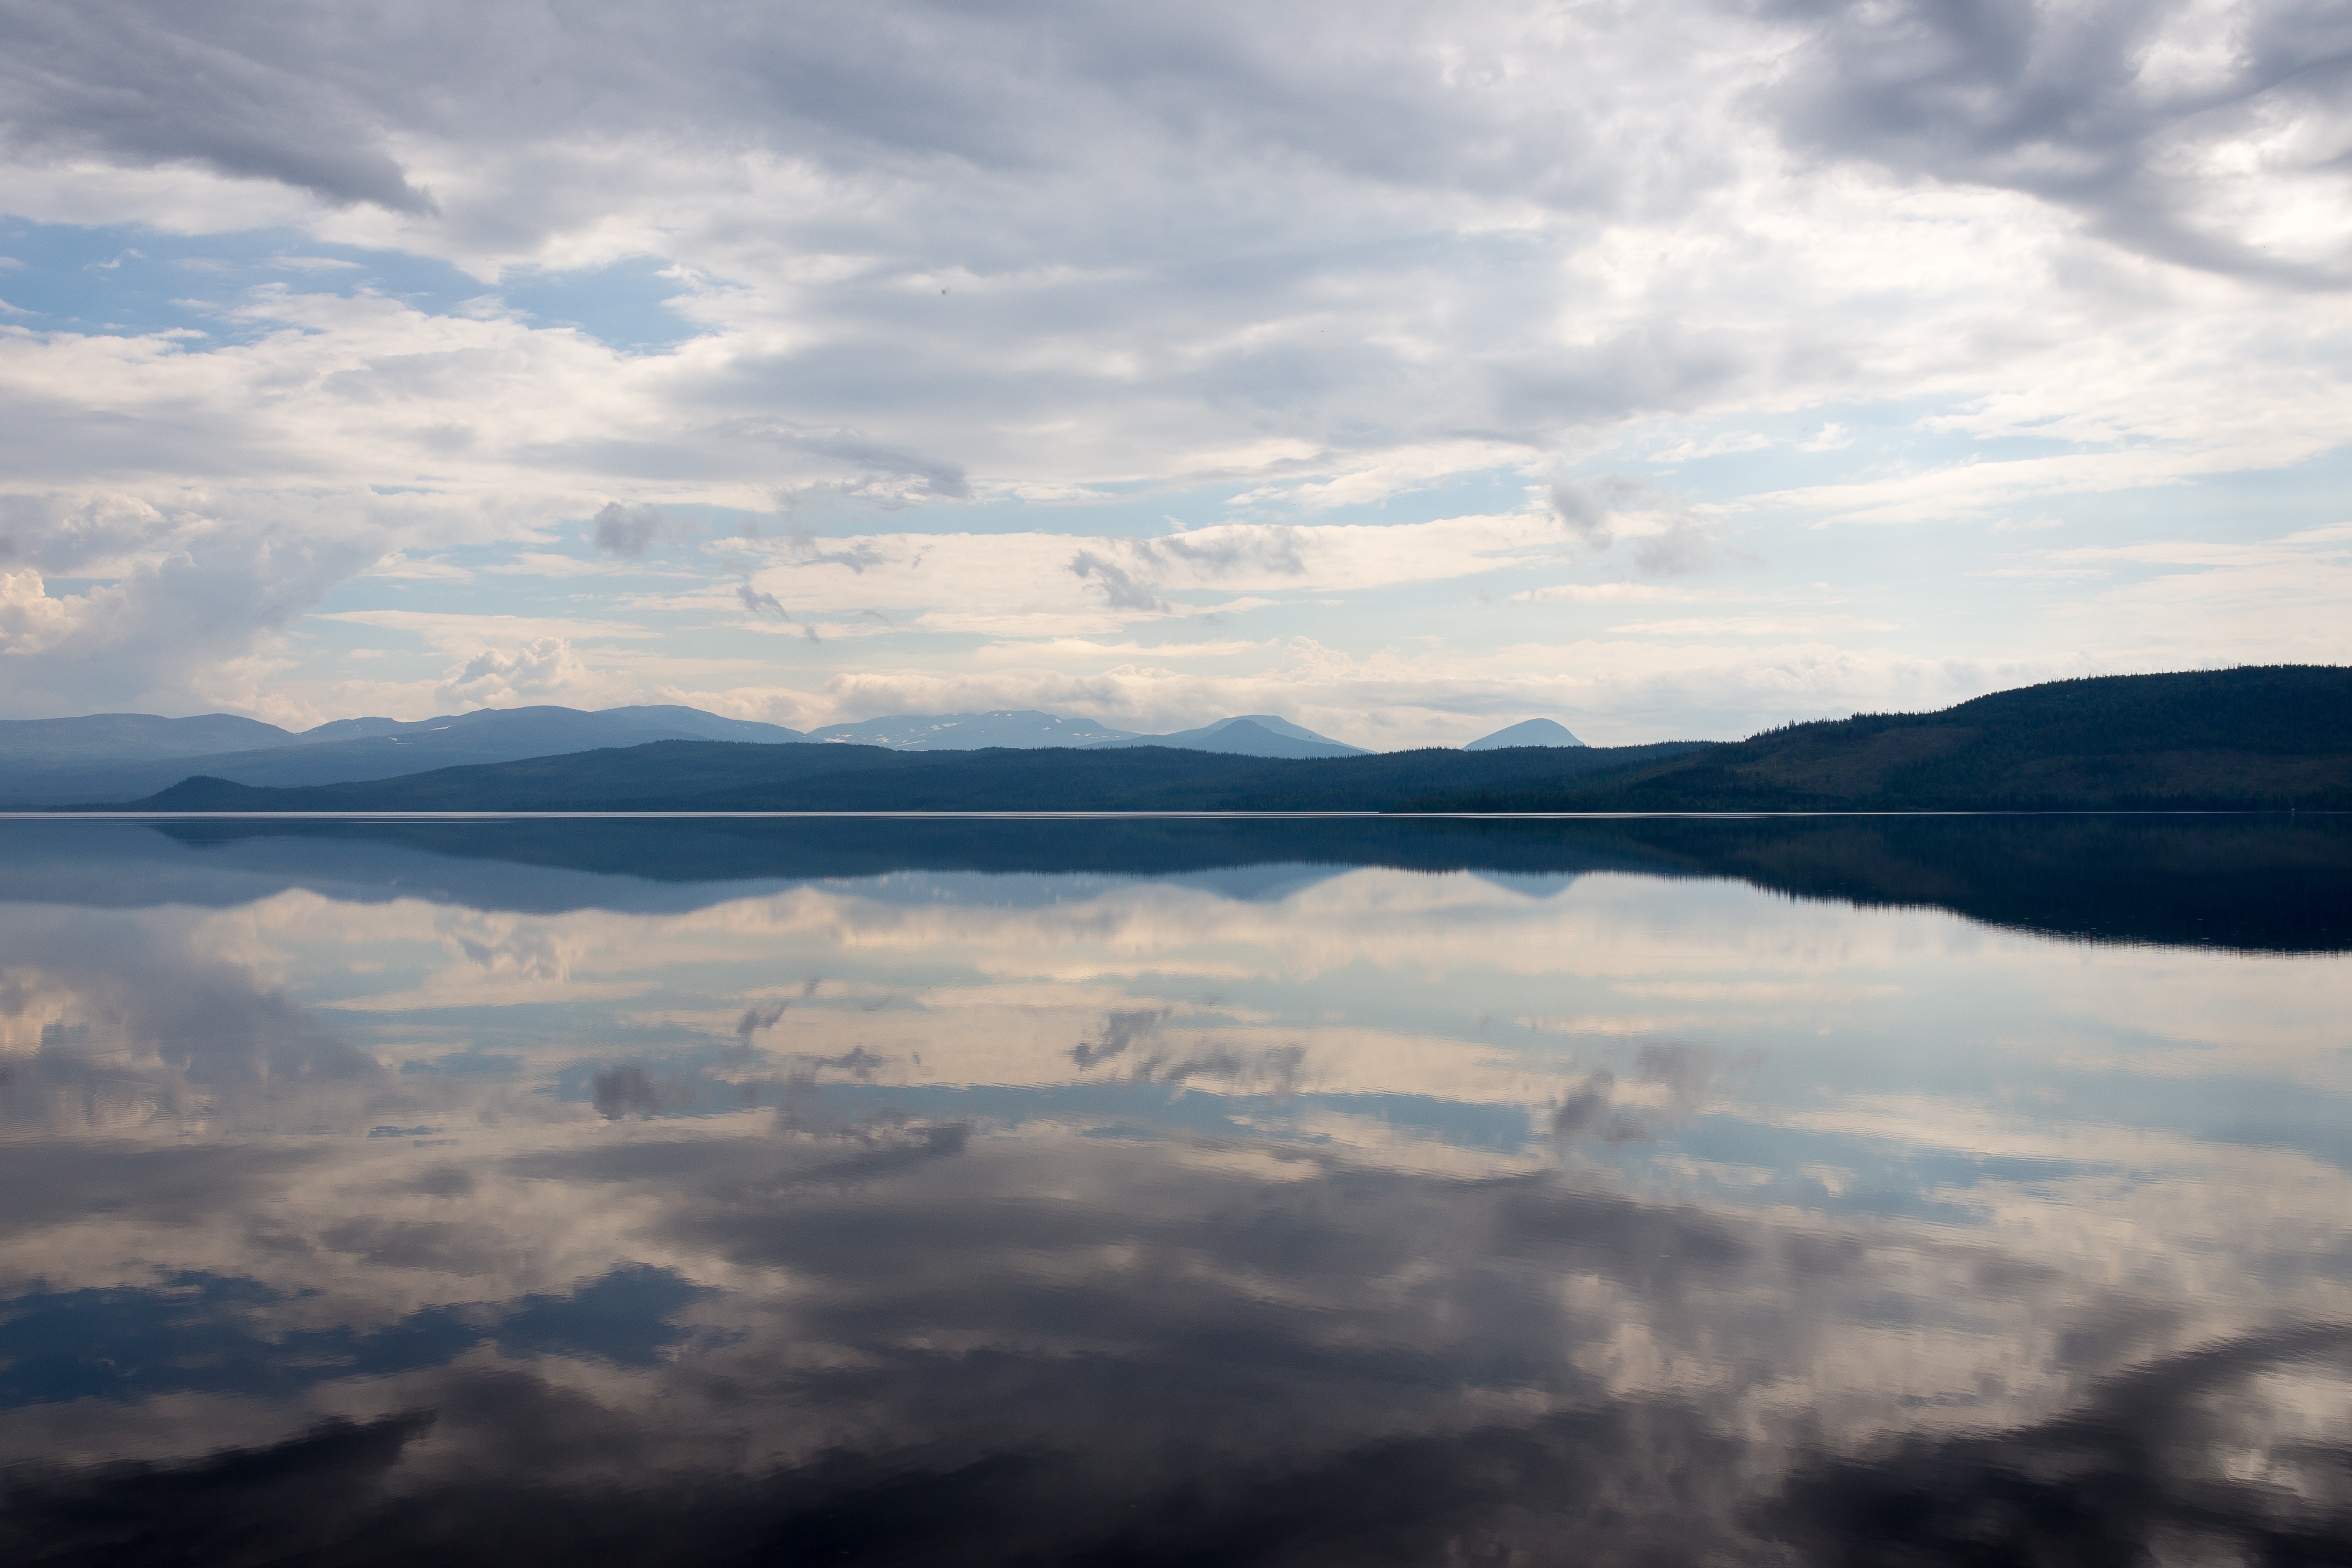
landscape, sea, coast, water, nature, outdoor, ocean, horizon, mountain, cloud, sky, sunrise, sunset, sunlight, morning, hill, lake, dawn, river, mountain range, dusk, evening, reflection, tranquil, reservoir, body of water, clouds, loch, meteorological phenomenon, atmospheric phenomenon, mountainous landforms